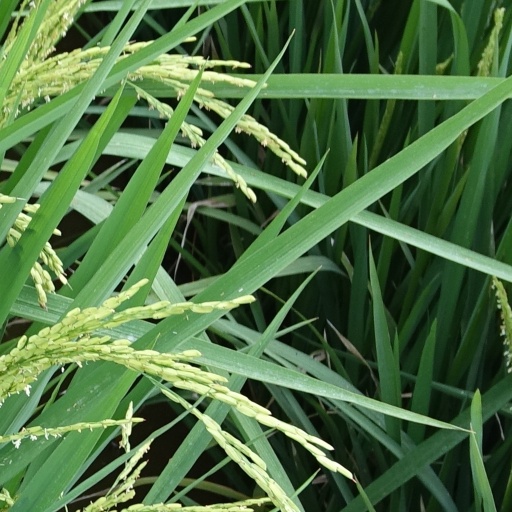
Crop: rice